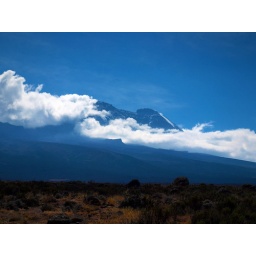
The sharp point of rock that sticks up into the clouds below the summit block is called &amp;quot;The Shark's Tooth.&amp;quot;